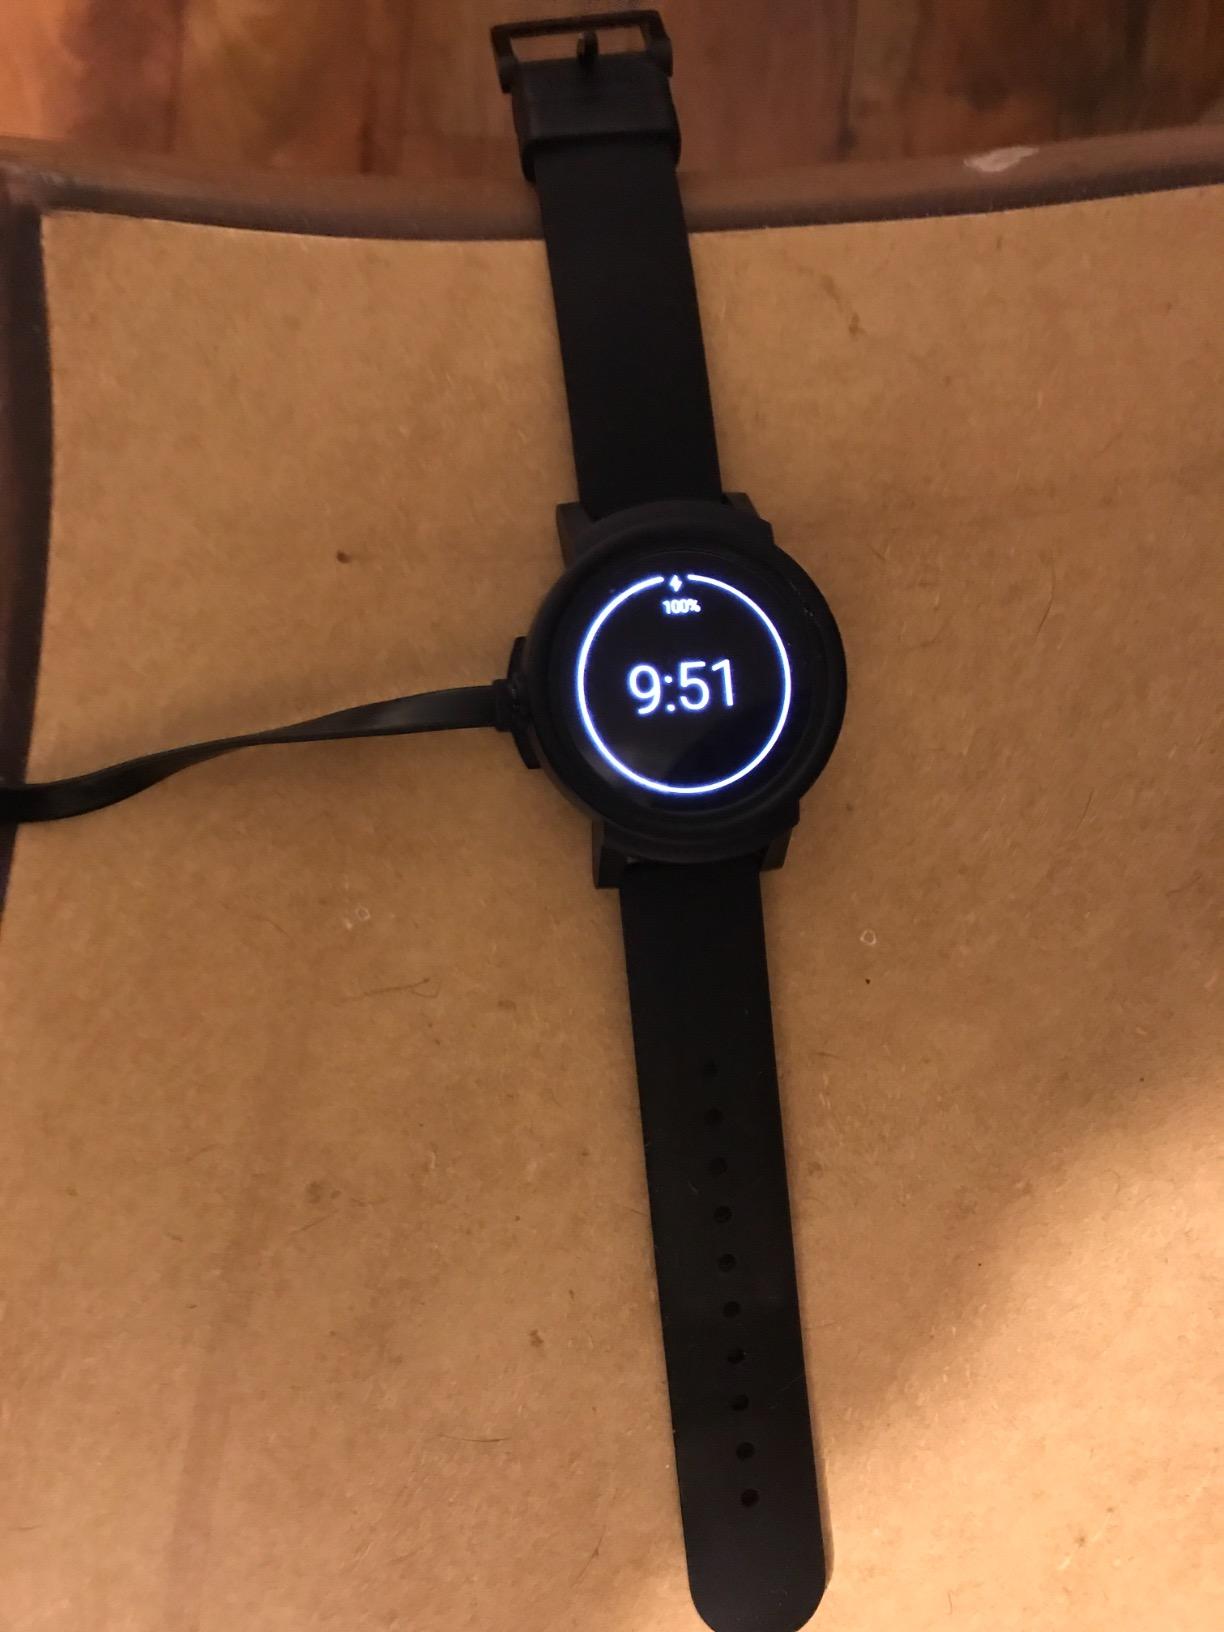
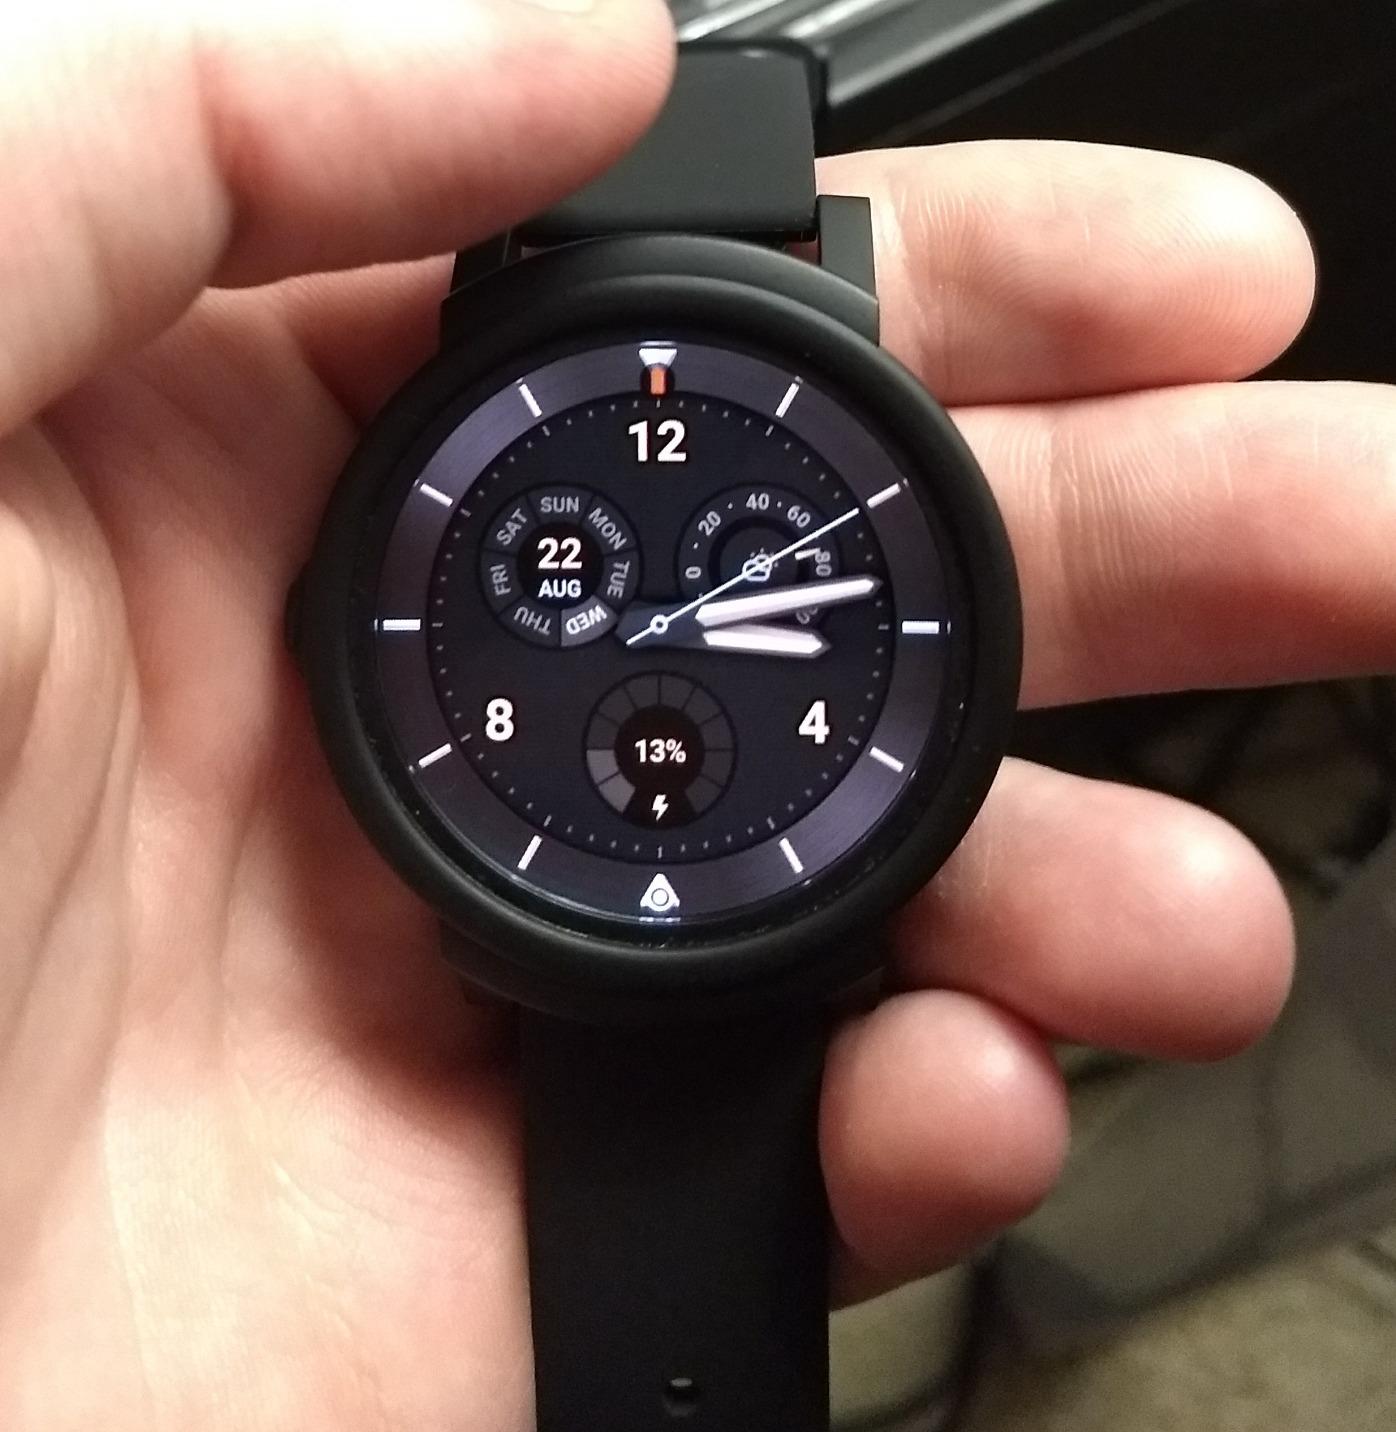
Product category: smartwatch
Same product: yes